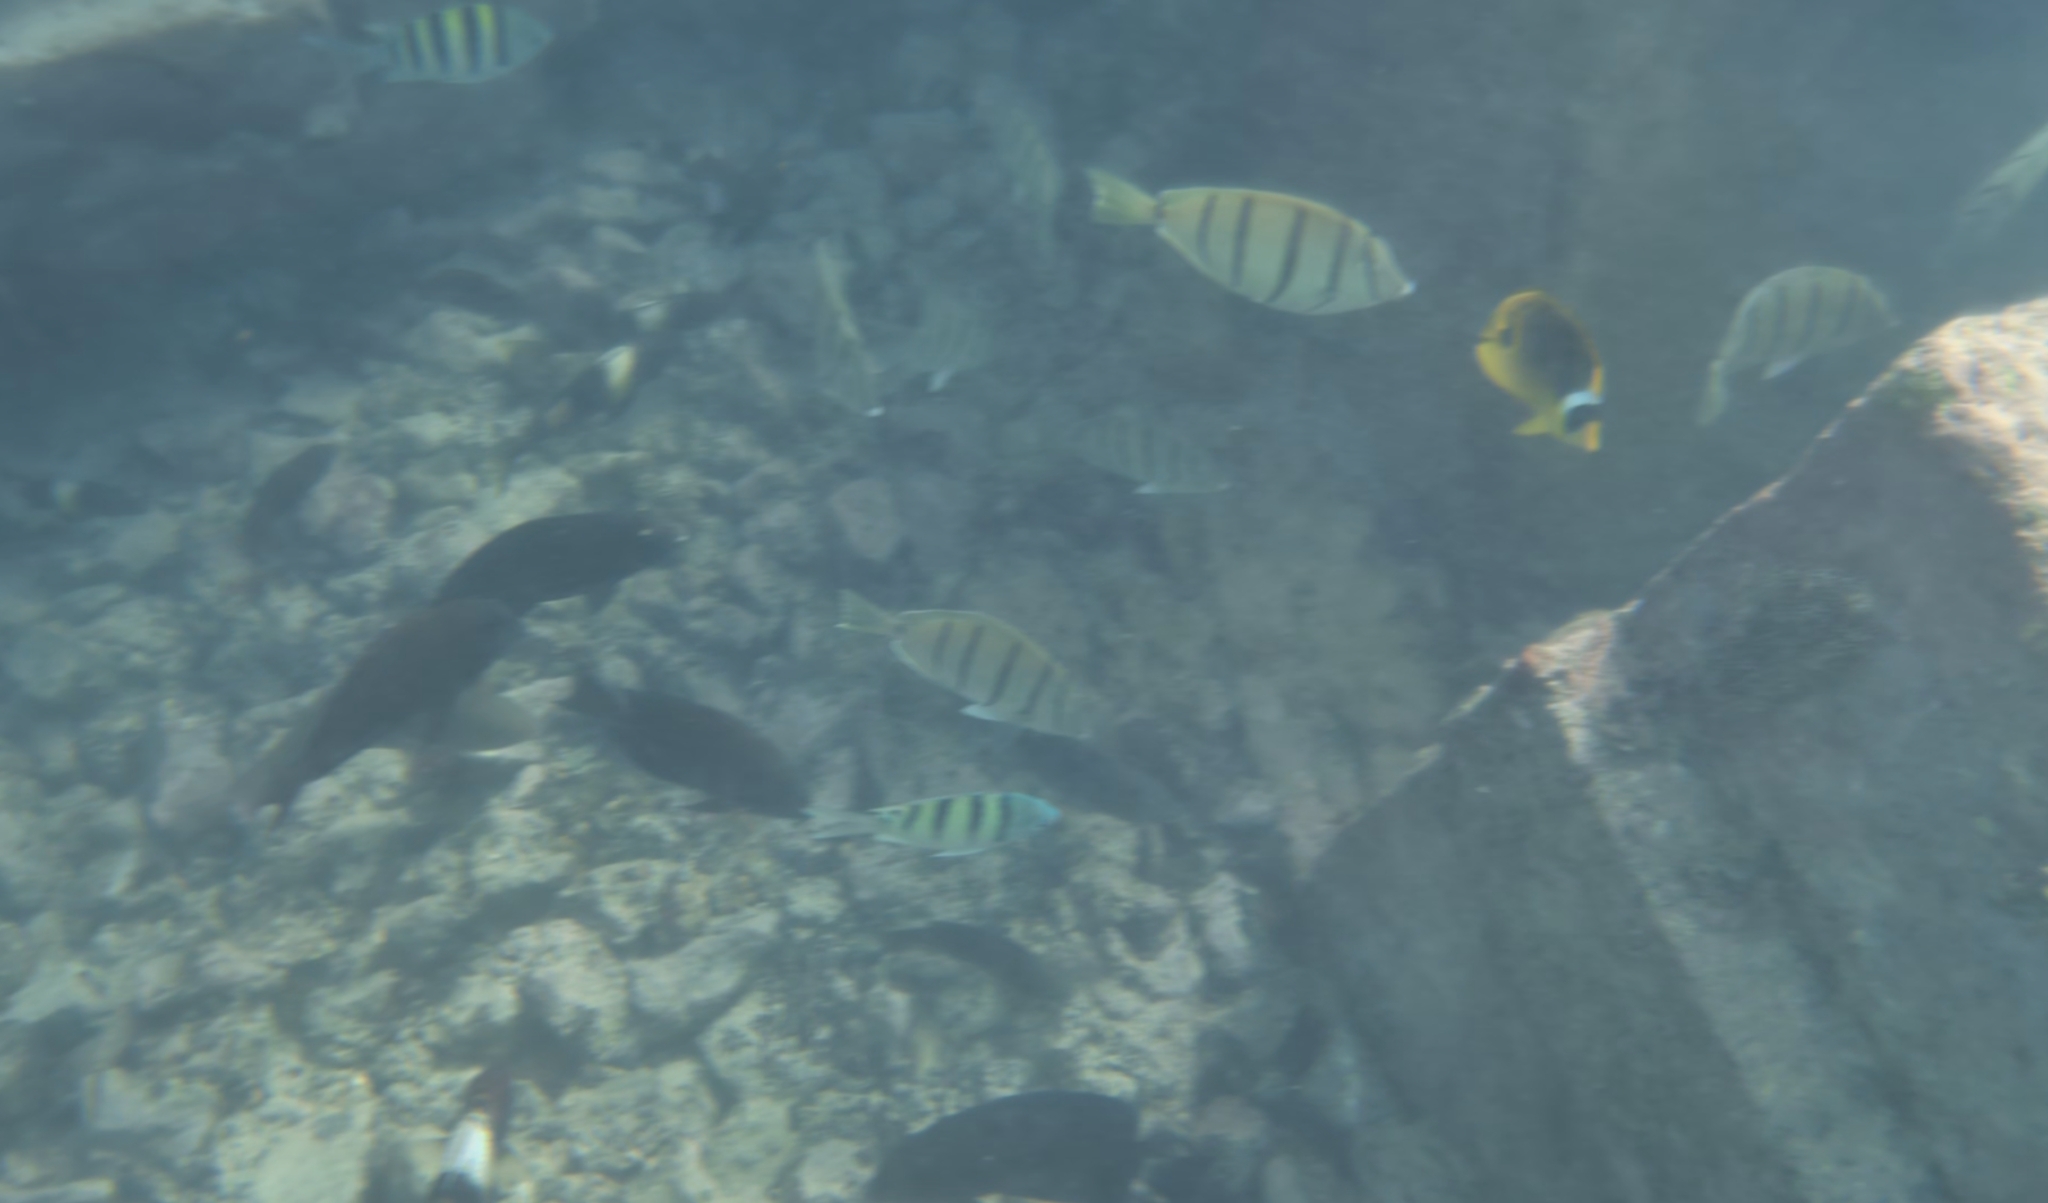
Chaetodon lunula (Raccoon Butterflyfish)